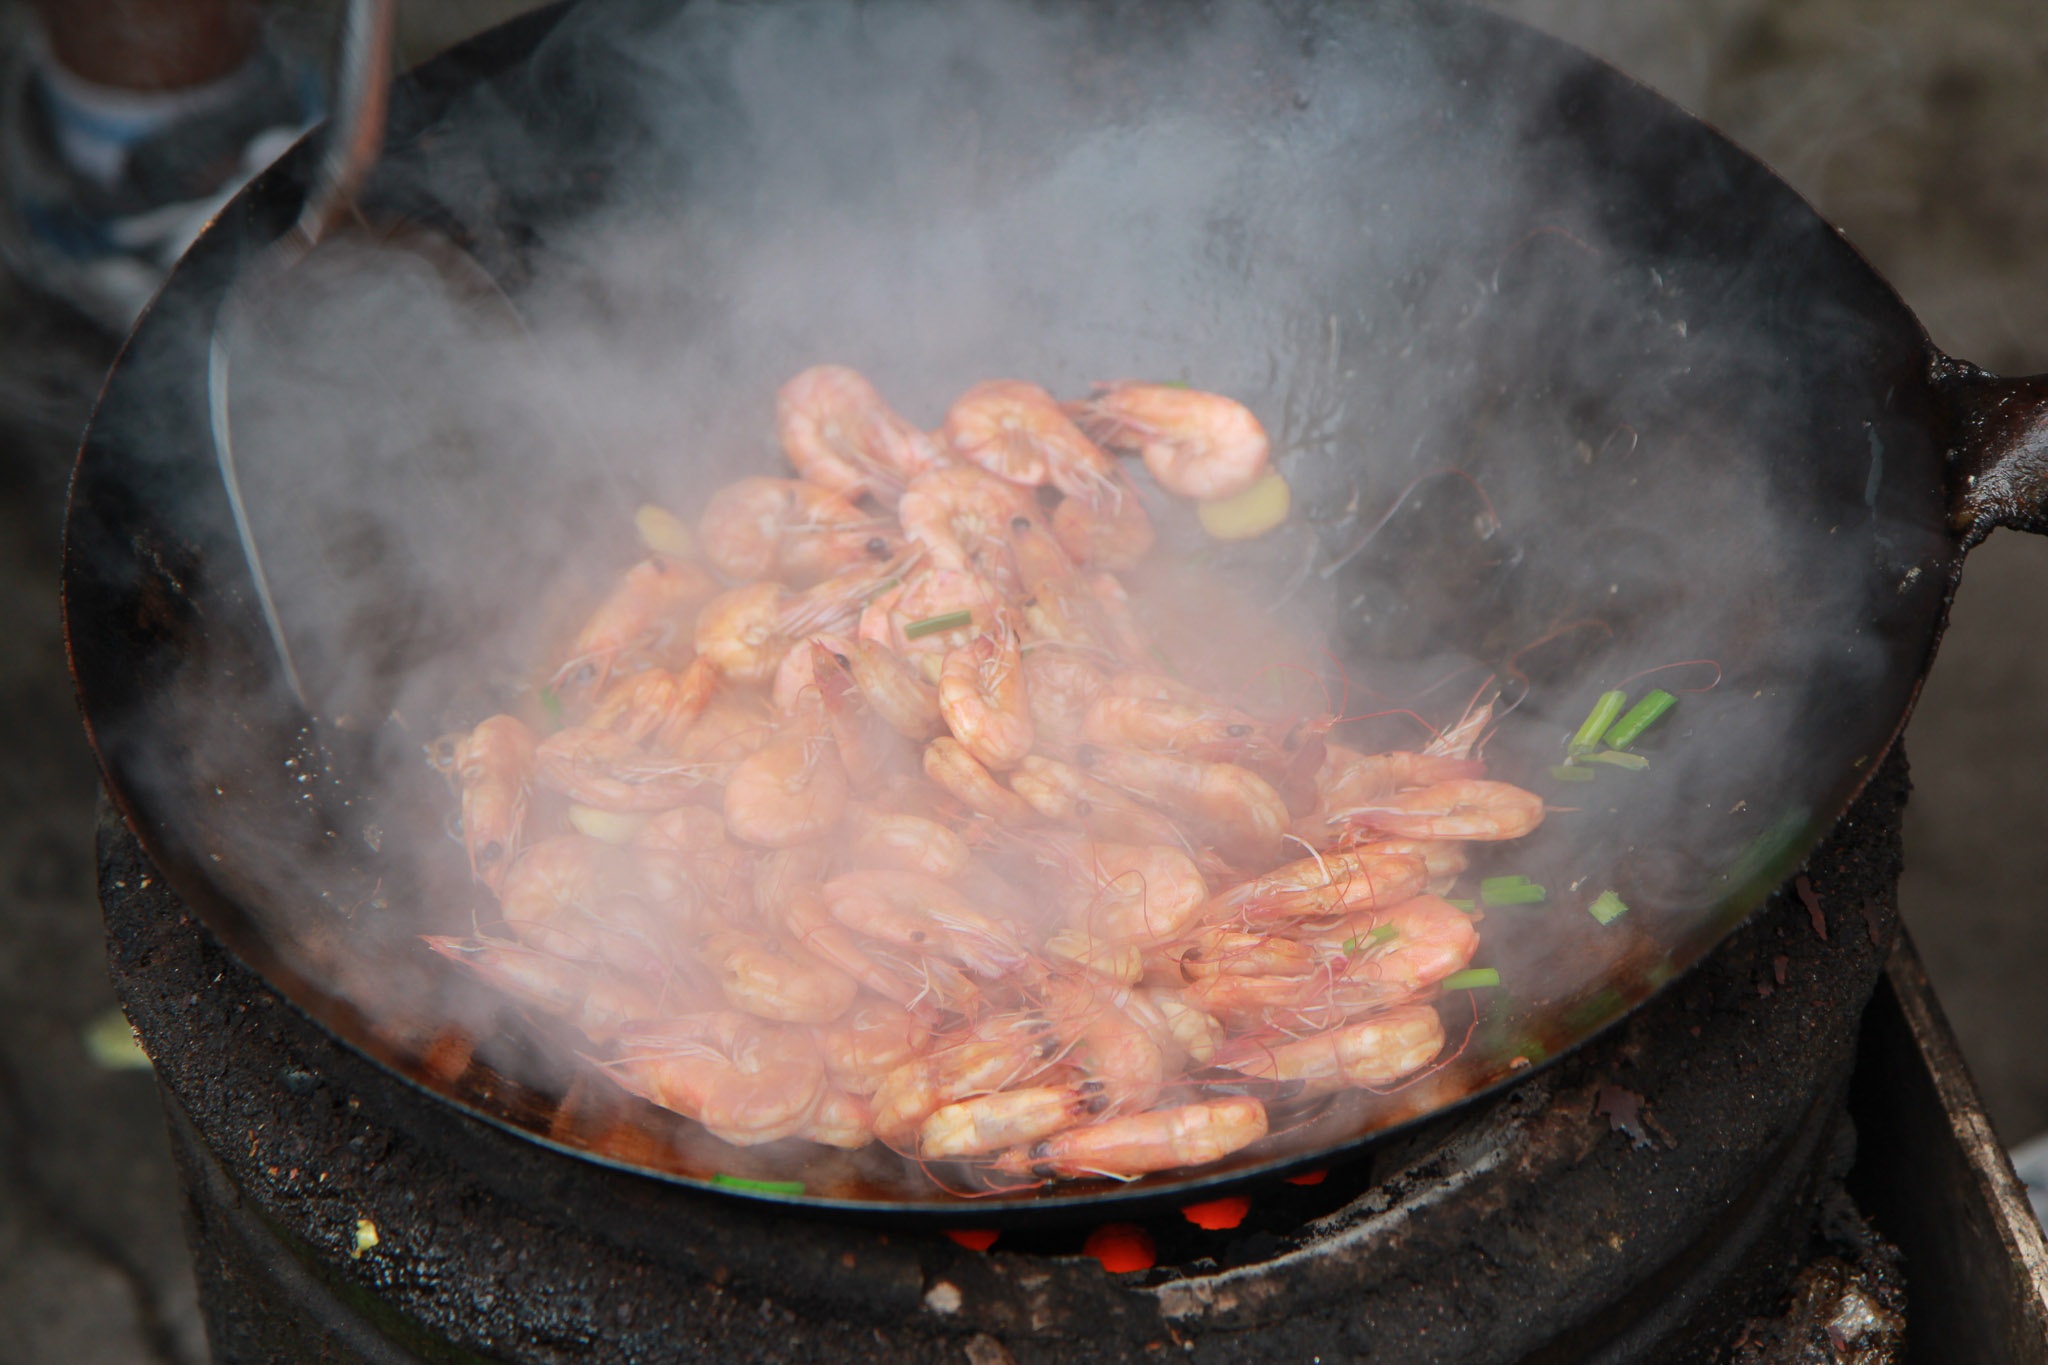
dish, food, cooking, fire, campfire, meat, barbecue, cuisine, delicious, shrimp, dishes, boiling, barbecue grill, human action, outdoor grill, animal source foods, cookware and bakeware